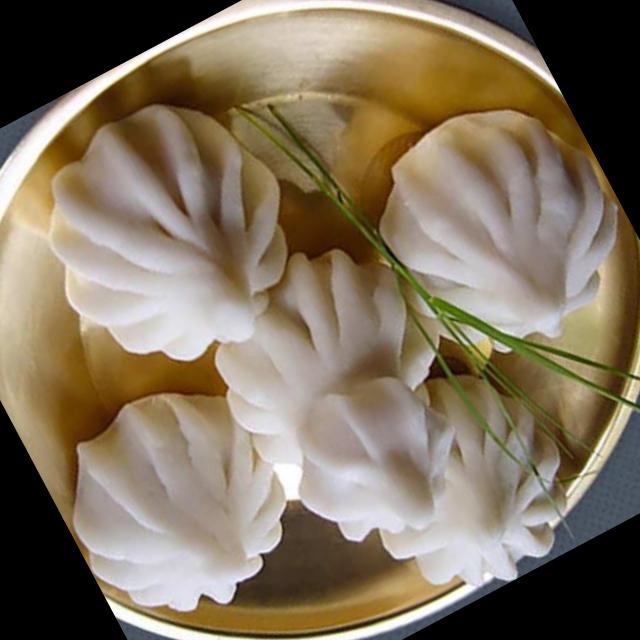
Dish: modak